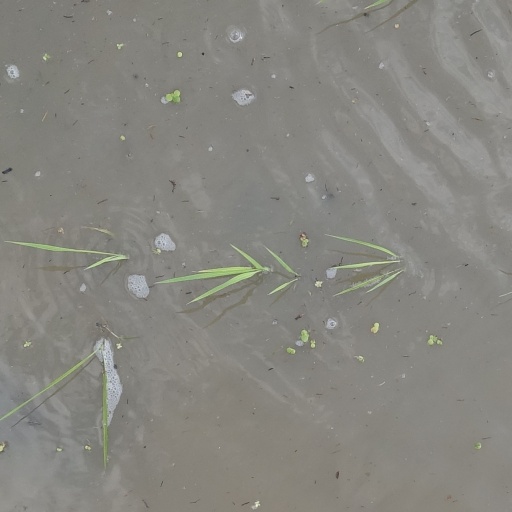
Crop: rice